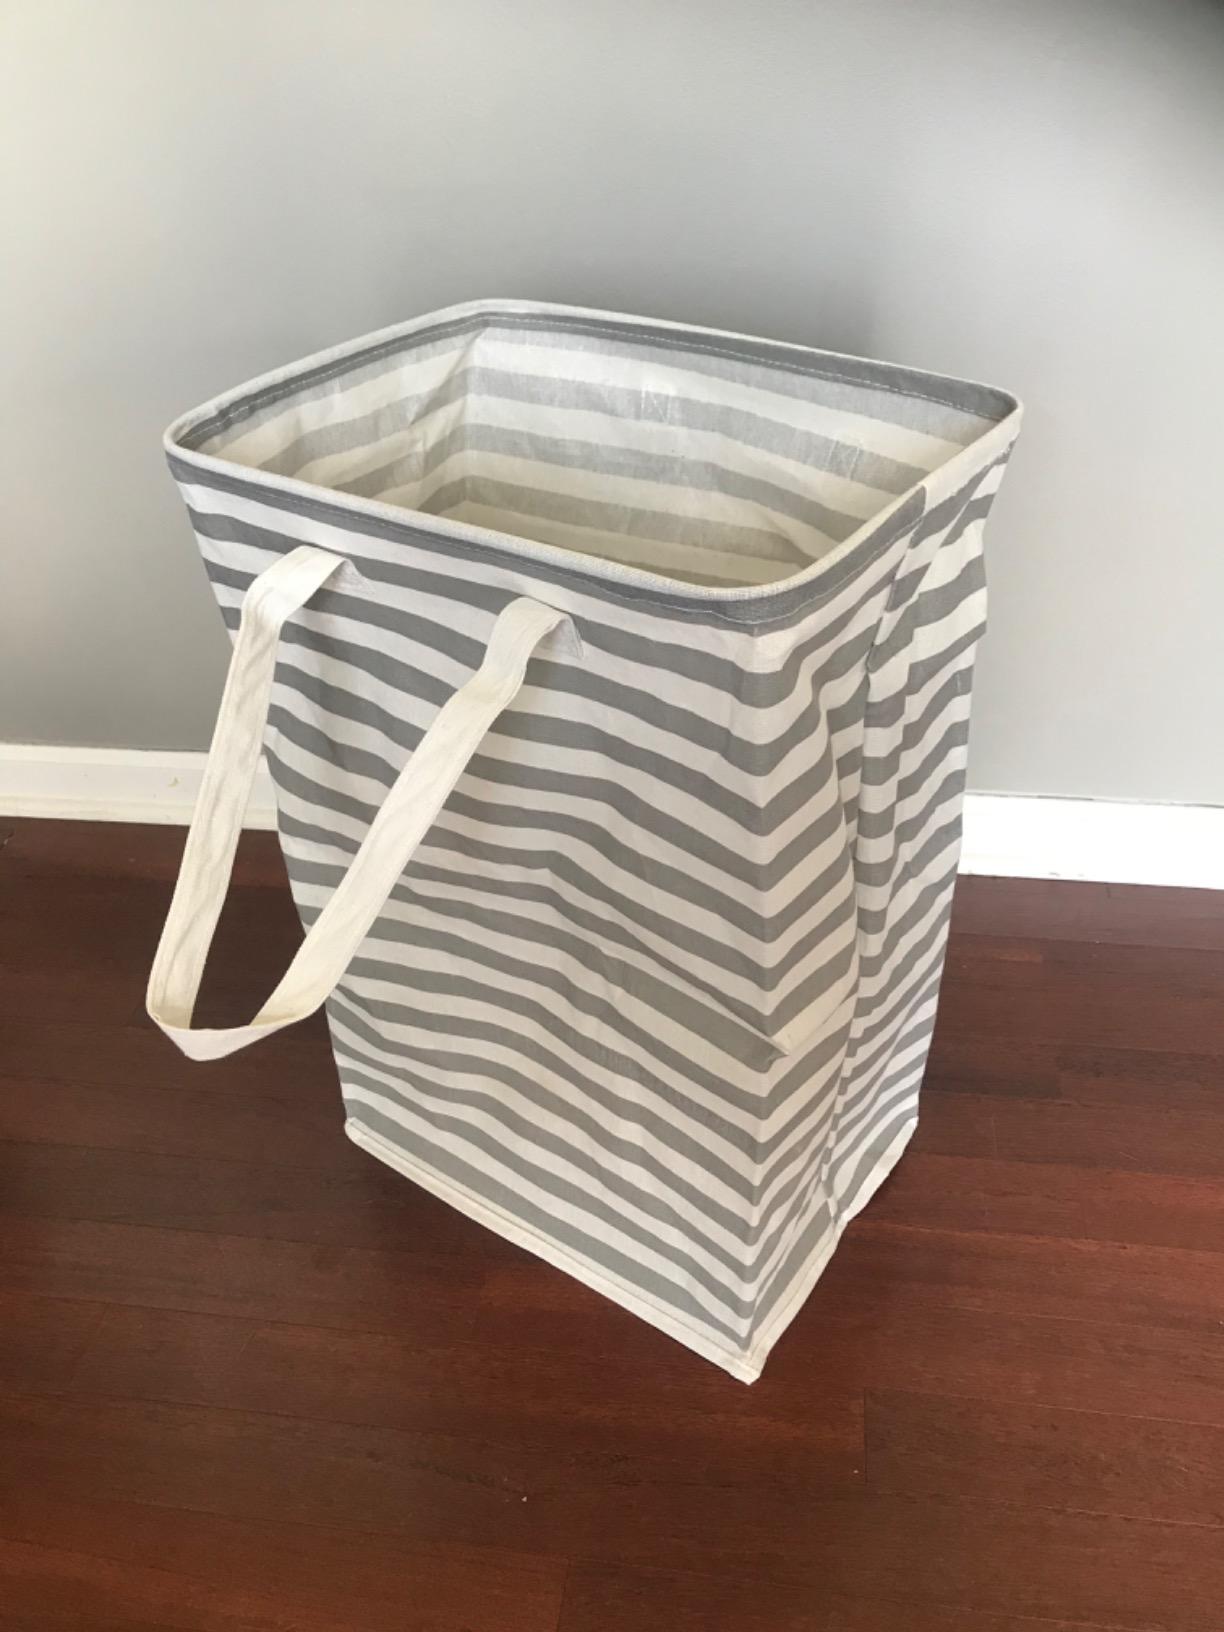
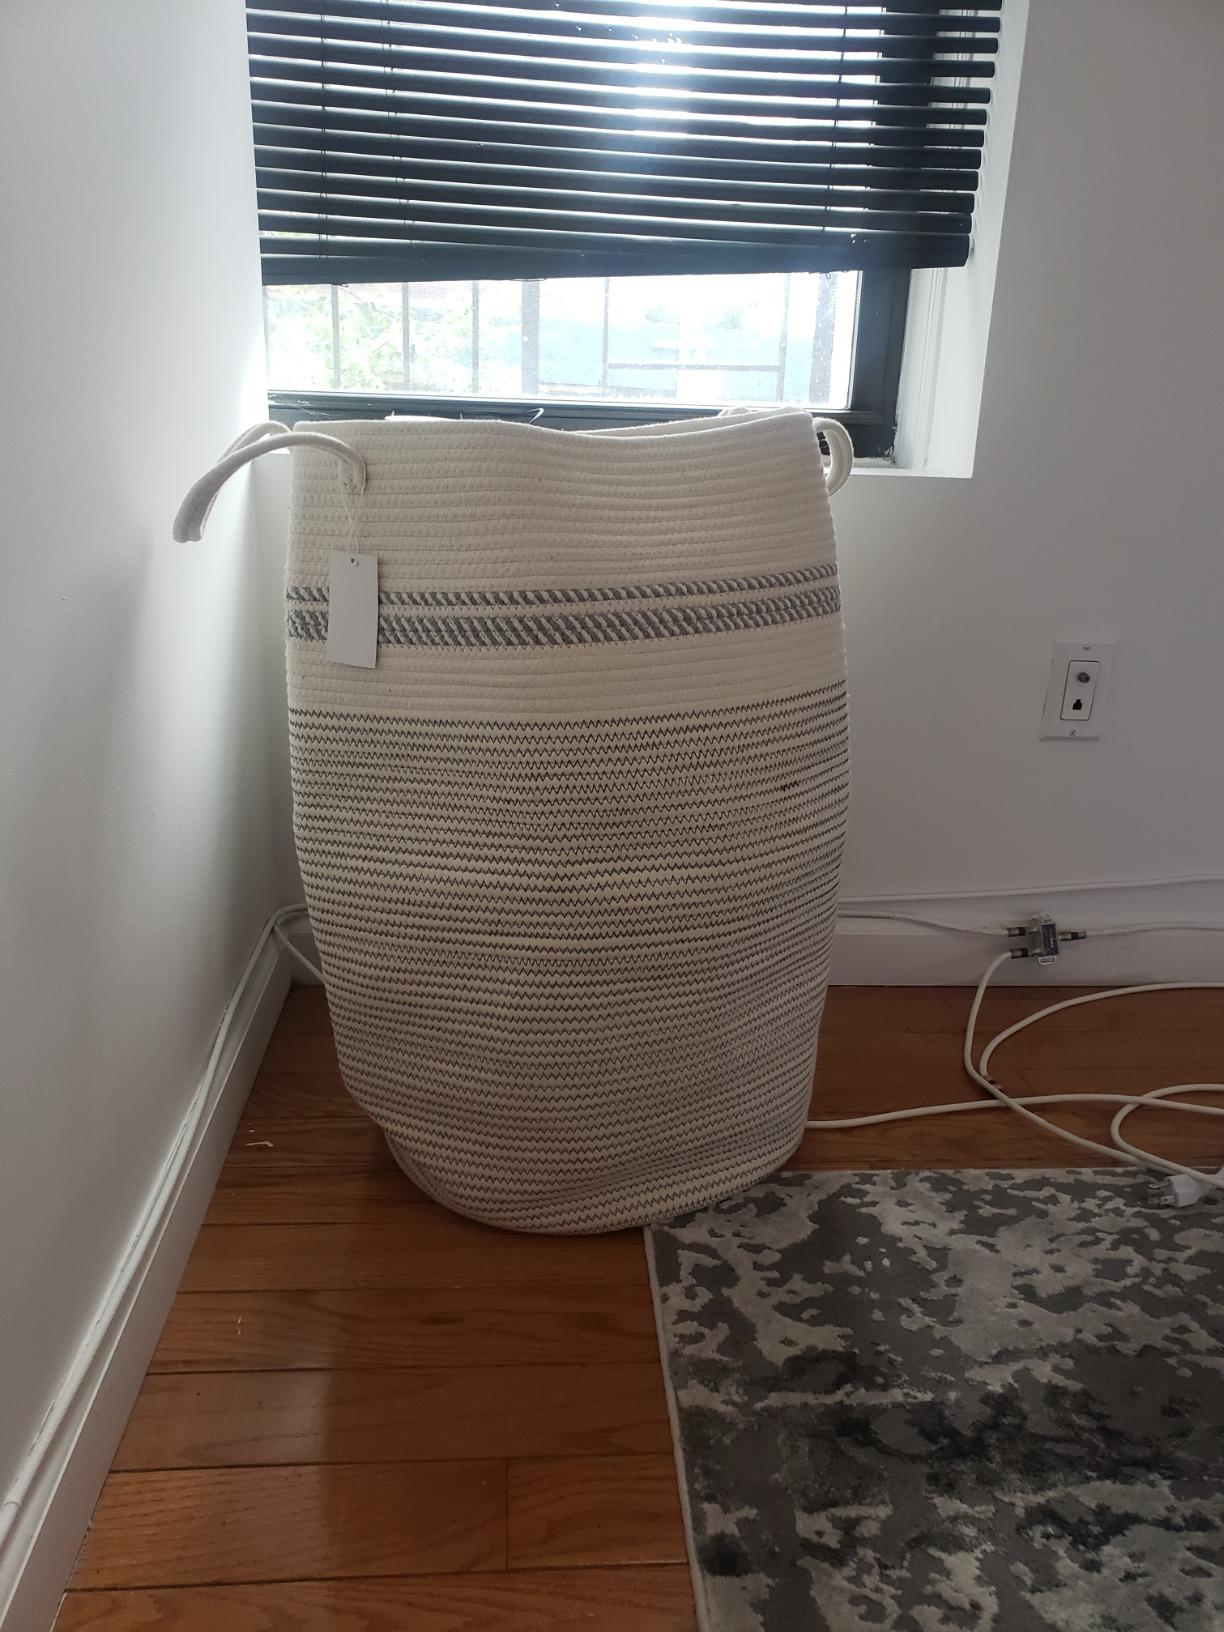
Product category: items_hamper
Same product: no